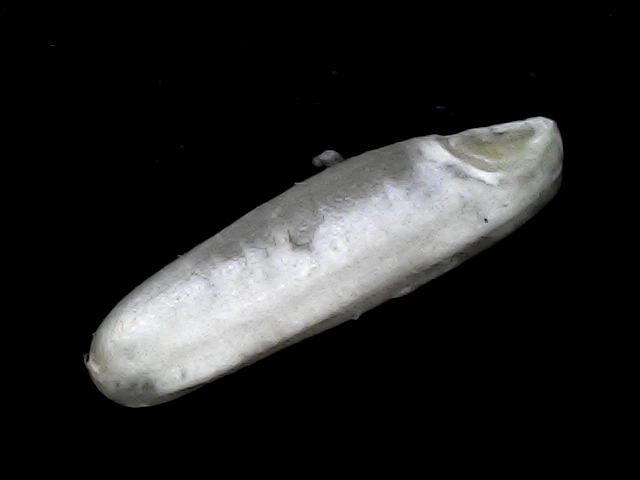
Rice variety: BD75